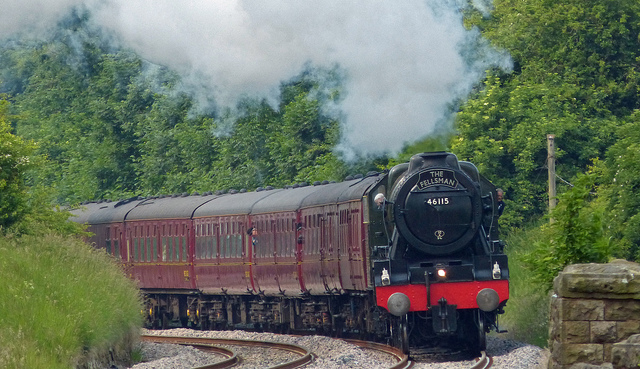
There is a train that is riding on the track

The train is rolling along on the tracks.

A photograph of a train is moving down the railways.

A train going around a curve on a track surrounded by trees.

The large train is rounding the bend of a corner.